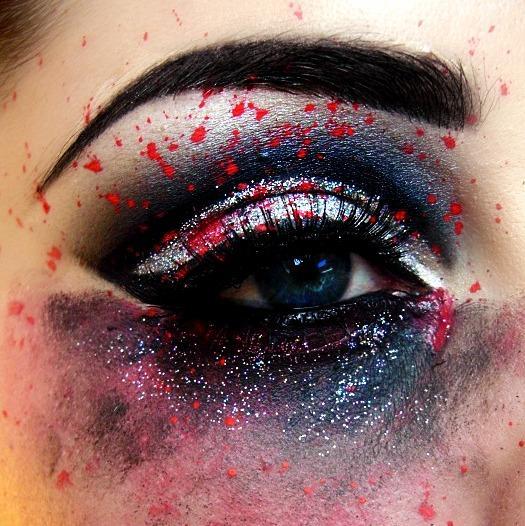
Texture: smeared